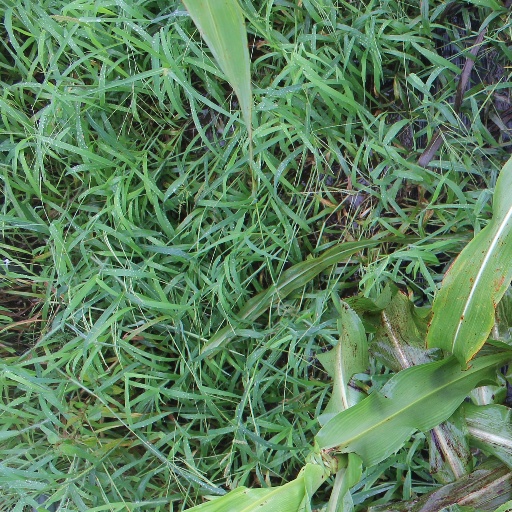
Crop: sorghum